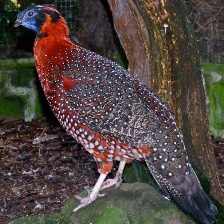
Species: SATYR TRAGOPAN
Scientific name: TRAGOPAN SATYRA